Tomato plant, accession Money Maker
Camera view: horizontal (90 deg, fisheye); turntable rotation: 120 degrees
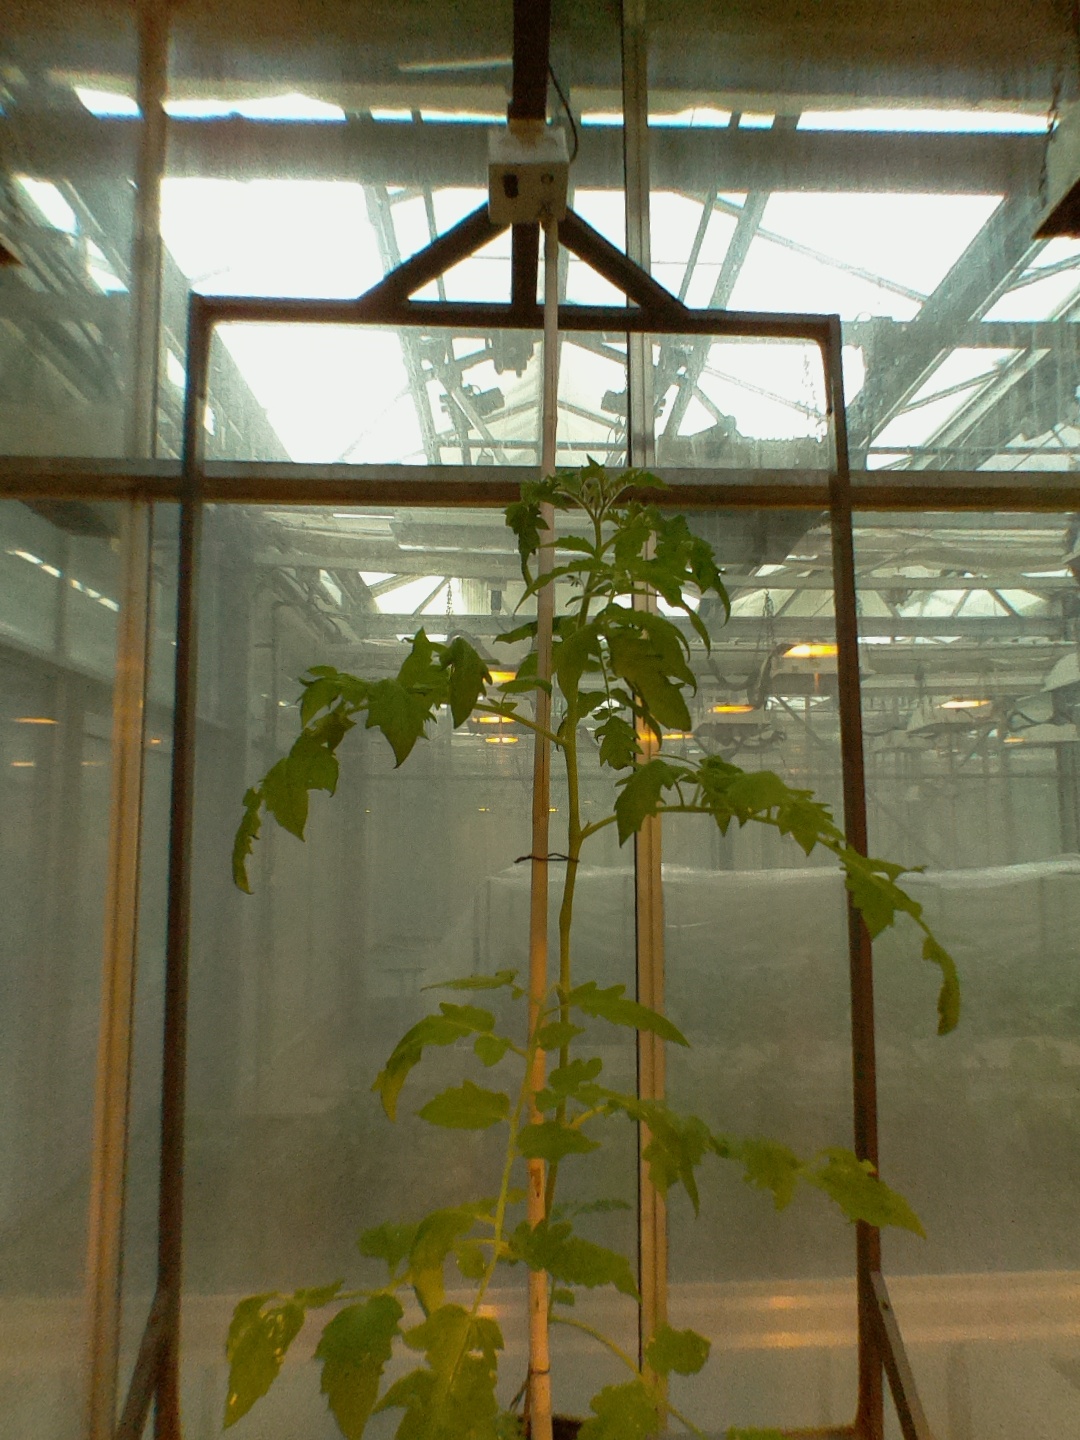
BBCH growth stage 54: 4 inflorescences visible